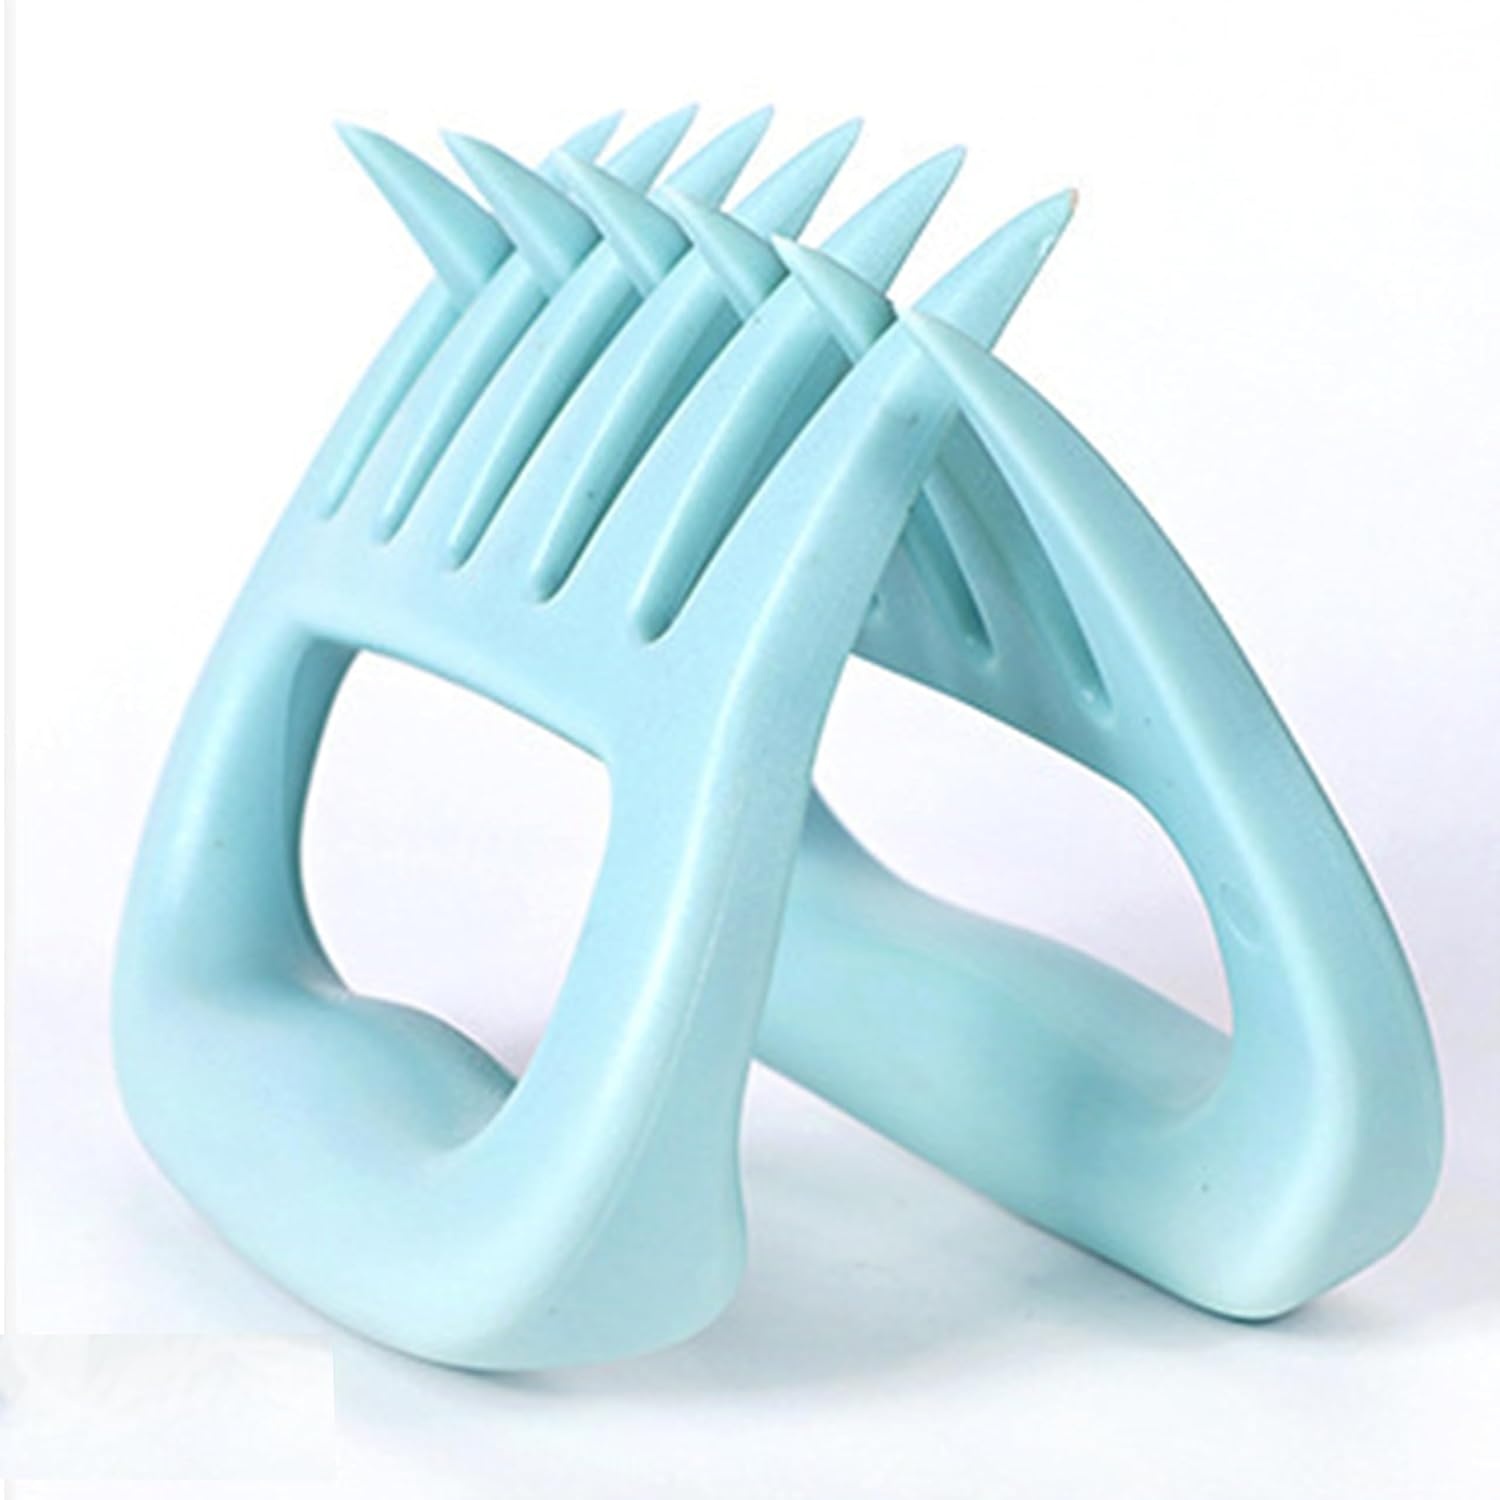
Meat Shredder Claws - Bear Claws for Shredding Meat - Claws for Pulled Pork, Chicken Shredder Tool - Perfect for BBQ Gifts, Easily Lift, Handle, Shred, and Cut Meats - Heat Resistant (Bowder Blue)
Brand: GISUREM
Overview Material : Plastic, Polypropylene Color : Bowder Blue Brand : GISUREM Product Dimensions : 4.3"L x 4.7"W Handle Material : Polypropylene, Plastic About this item 【Time Saver】Bear Paws are the answer to perfectly shredded meat without the mess and headache of knives and forks. Easily grasp and shred pork, chicken, beef, and more with the ultra-sharp claws. 【Easye & Fun To Use】Lift, handle, shred, pull, and carve to your hearts content. Excellent as turkey lifters, too! 【Efficient and Convenient Shredding】Shredding meat is a breeze with our meat claws. These claws for pulled pork, chicken, etc. Save the time spent on tearing meat, so you can spend more time enjoying your food. 【Ultimate BBQ Mastery】Elevate gatherings with precision meat shredding using our ergonomic bear claws. Impress pals with restaurant-worthy pulled pork, chicken, and more. 【Hassle-Free Cleaning】The sleek, one-piece design of our meat shredder claws makes them easy to clean and hold. You can grip this food shredder firmly and effortlessly thanks to its comfortable handles. To clean, just put them in the dishwasher. Barbecue Claws.
Category: Home & Garden > Kitchen & Dining > Kitchen Tools & Utensils > Carving Forks